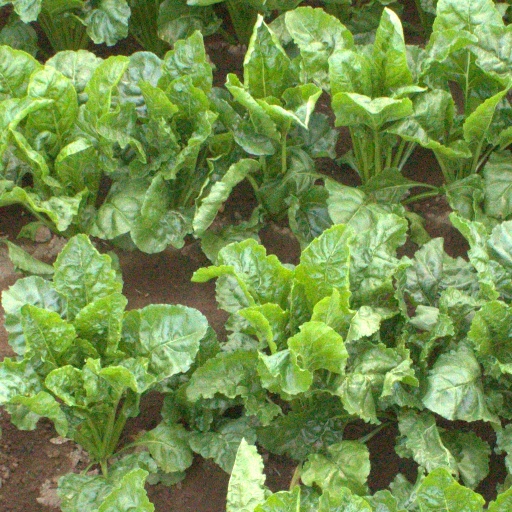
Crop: sugar beet